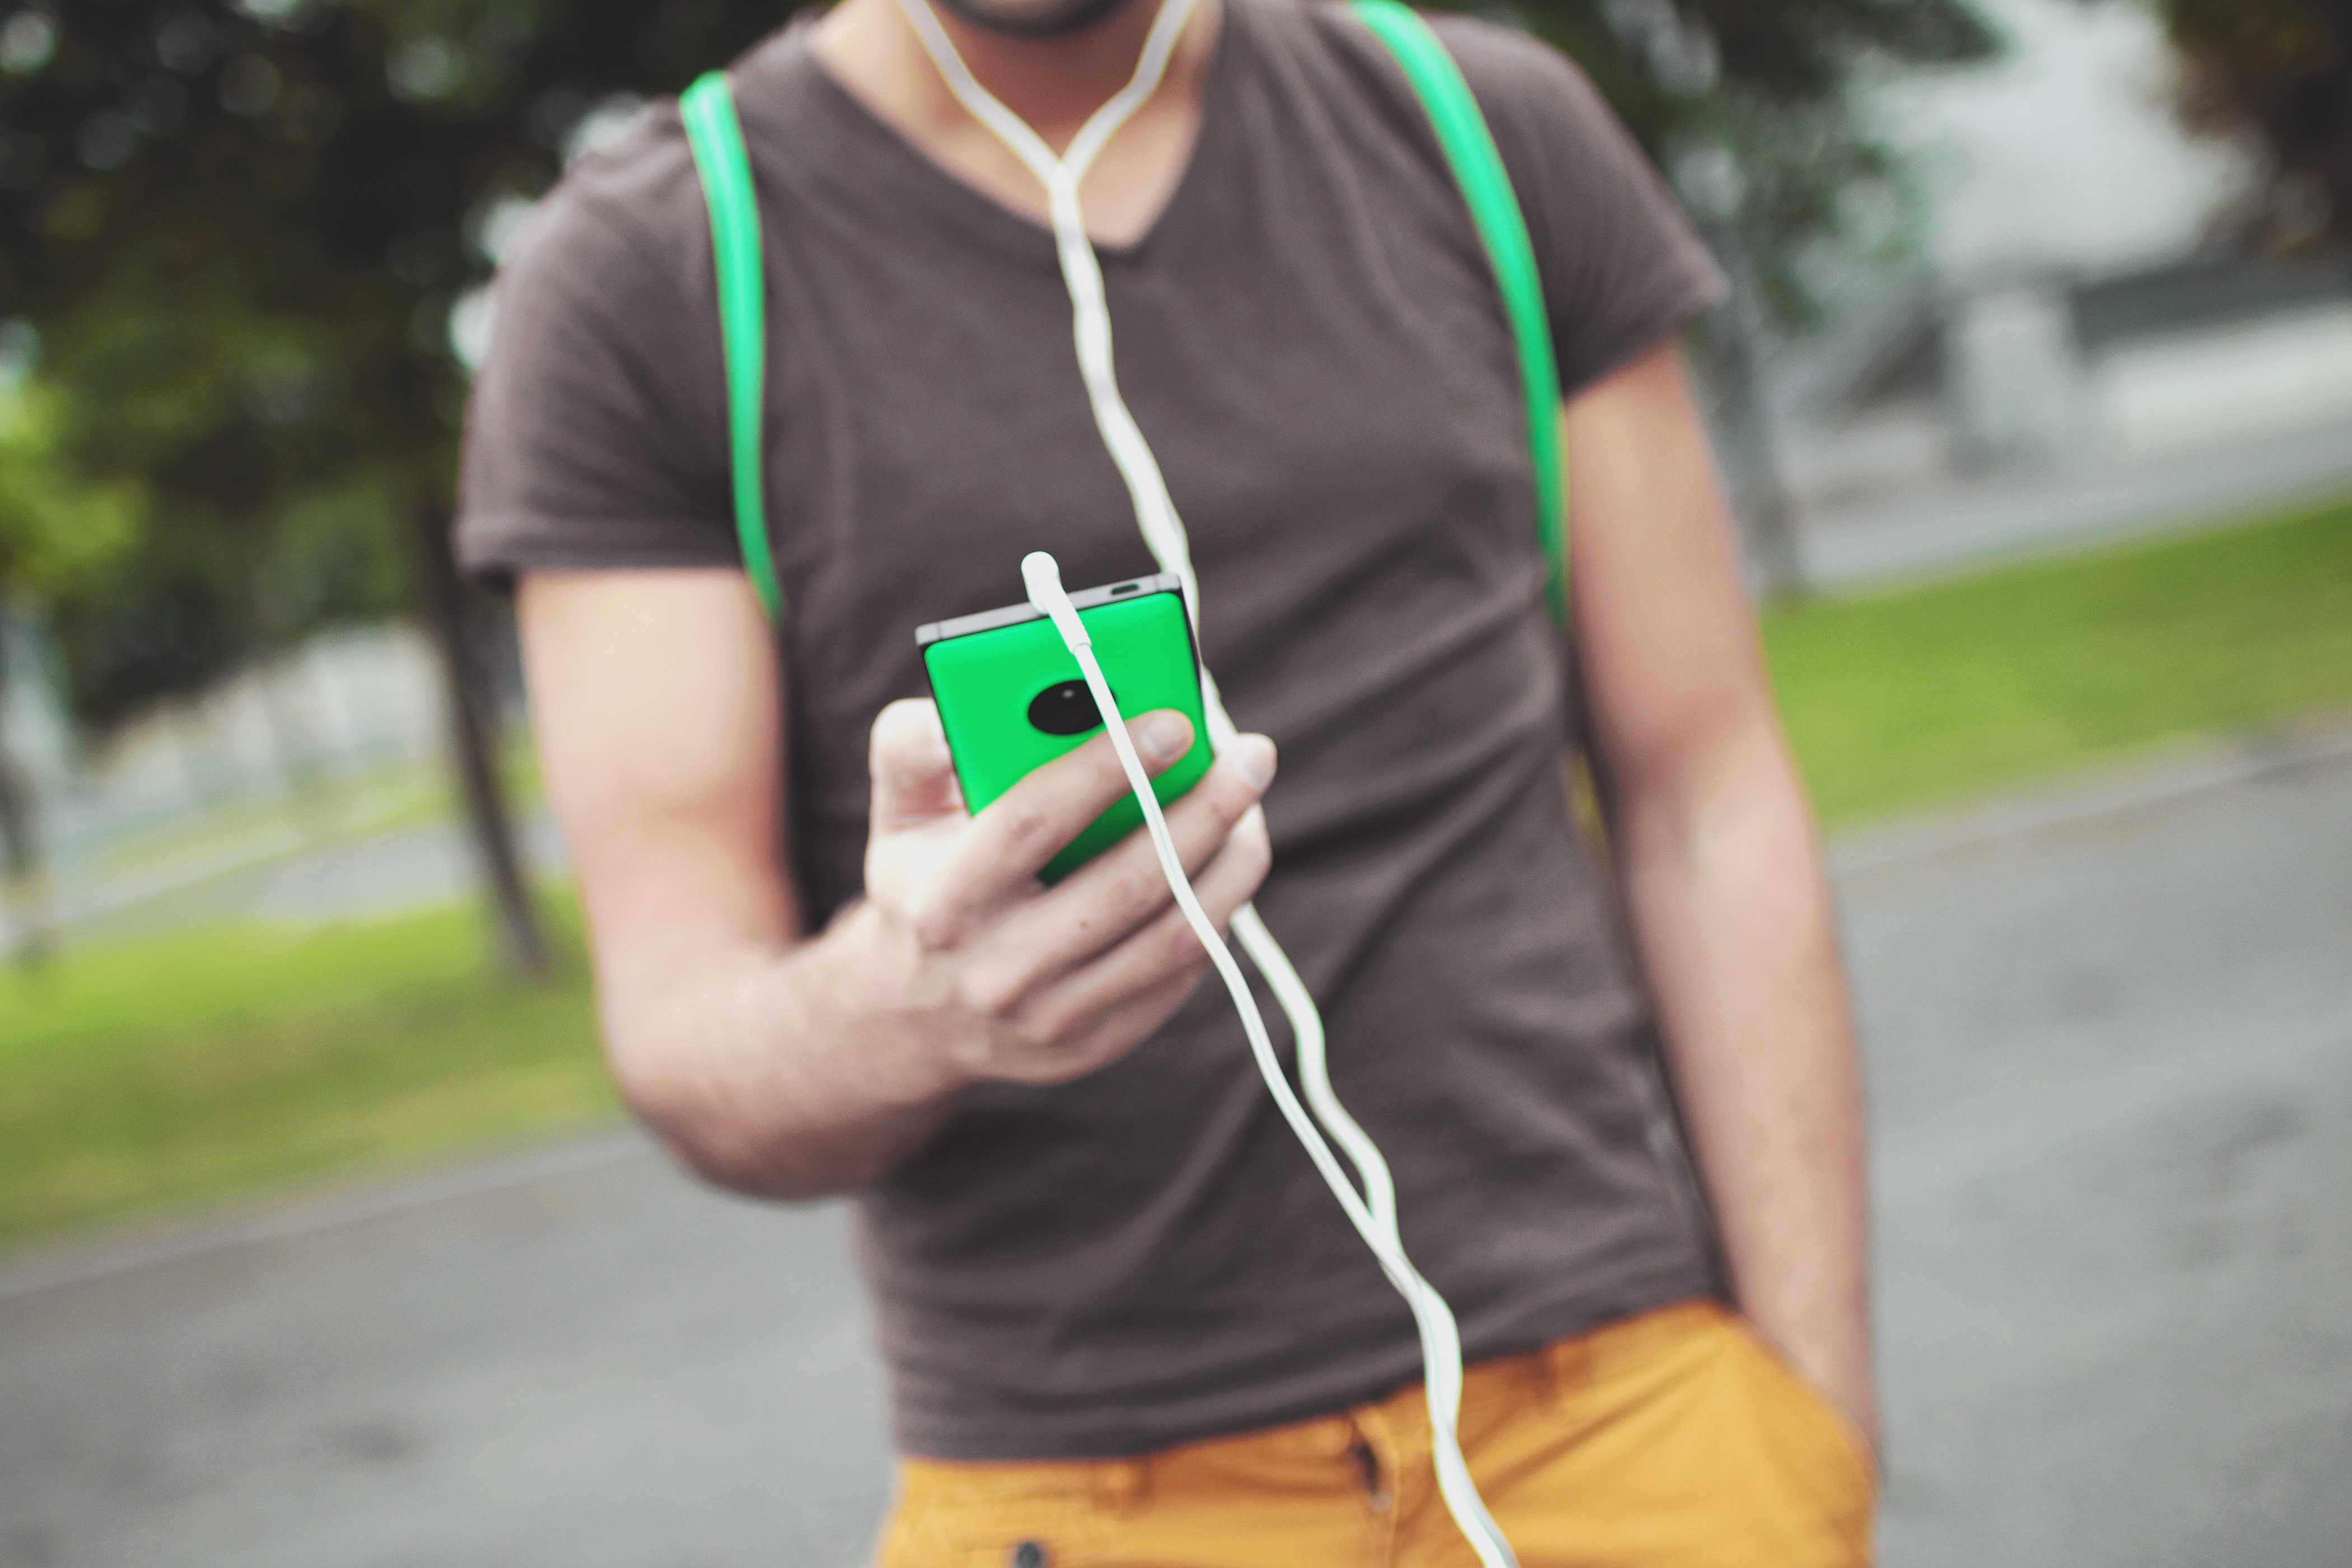
smartphone, hand, man, person, technology, touch, spring, green, color, clothing, yellow, outerwear, headphones, cool, touchscreen, t shirt